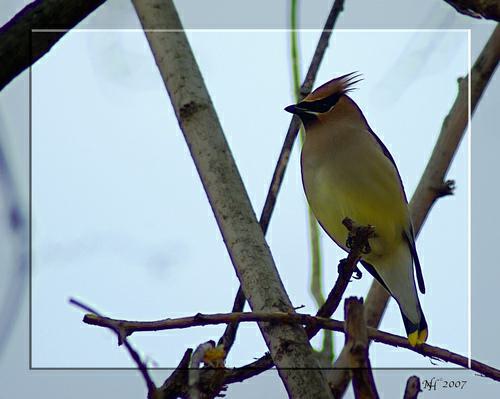
A photo of a cedar waxwing